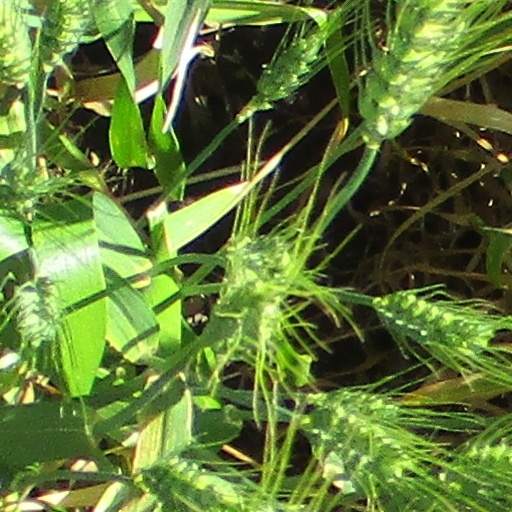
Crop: wheat